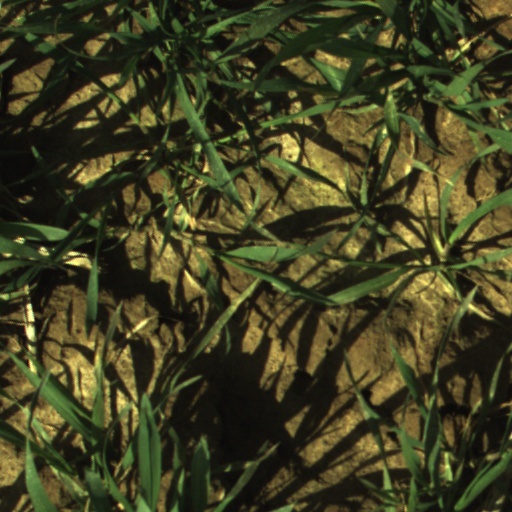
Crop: wheat